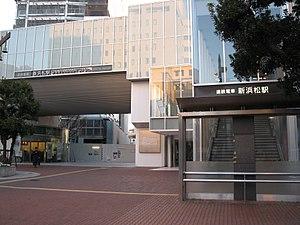
La ligne Enshū Railway est une ligne ferroviaire de la compagnie Enshū Railway située à Hamamatsu au Japon. Elle relie la gare de Shin-Hamamatsu à celle de Nishi-Kajima. Elle est également appelée ligne Nishi Kajima ou Akaden.